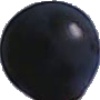
Label: Grape Blue 1